The Farmer Takes a Wife (1935 film)

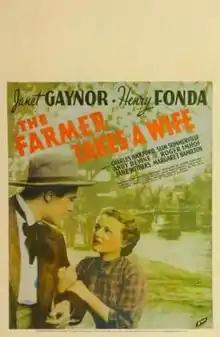
Theatrical release poster

The Farmer Takes a Wife is a 1935 American romantic comedy film directed by Victor Fleming, written by Edwin J. Burke, and starring Janet Gaynor, Henry Fonda (in his screen debut) and Charles Bickford. It is based on the 1934 Broadway play "of the same name" by Marc Connelly and Frank B. Elser, with Fonda reprising his stage role as the farmer. The film was released on August 2, 1935, by 20th Century-Fox.